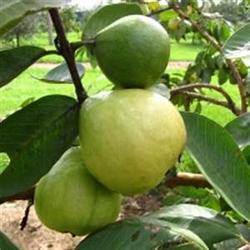
Label: Guava